The Brief (2004 TV series)

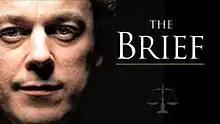
Title card

The Brief is a British crime drama series first broadcast on ITV on 25 April 2004. The series follows the work of defence barrister Henry Farmer (Alan Davies), whose complicated personal life manages to overlap into his work. Other stars in the series include Linda Bassett, Christopher Fulford and Cherie Lunghi. After critical acclaim and strong viewing figures for the first series of four episodes, a second series was commissioned, which began transmission on 7 October 2005.